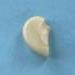
Maize quality: Bad